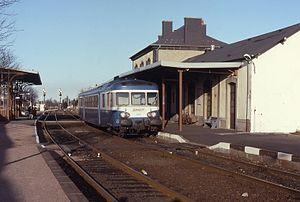
La gare de Laqueuille est une gare ferroviaire française, des lignes de Eygurande-Merlines à Clermont-Ferrand et de Laqueuille au Mont-Dore, située au lieu-dit Laqueuille-Gare sur le territoire de la commune de Saint-Julien-Puy-Lavèze à proximité de celle de Laqueuille, dans le département du Puy-de-Dôme en région Auvergne-Rhône-Alpes.